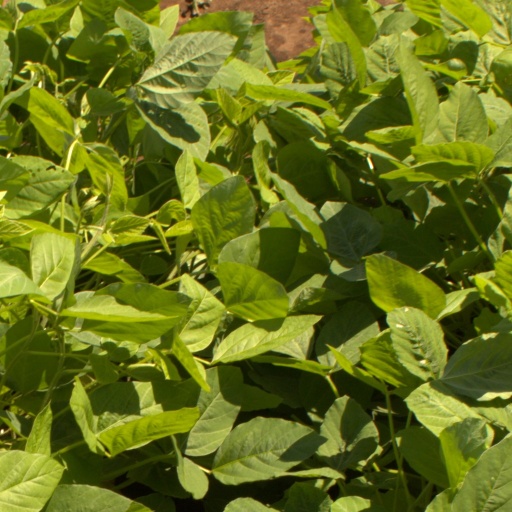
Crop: soybean